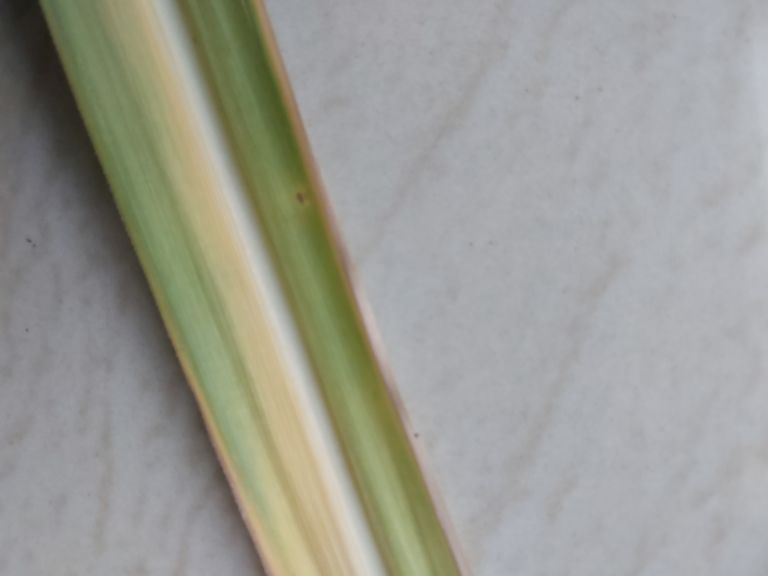
Label: Yellow Leaf